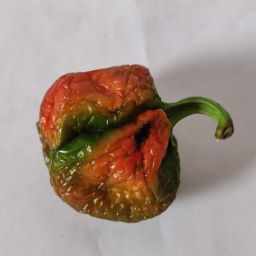
Crop: Bell Pepper
Quality: Damaged